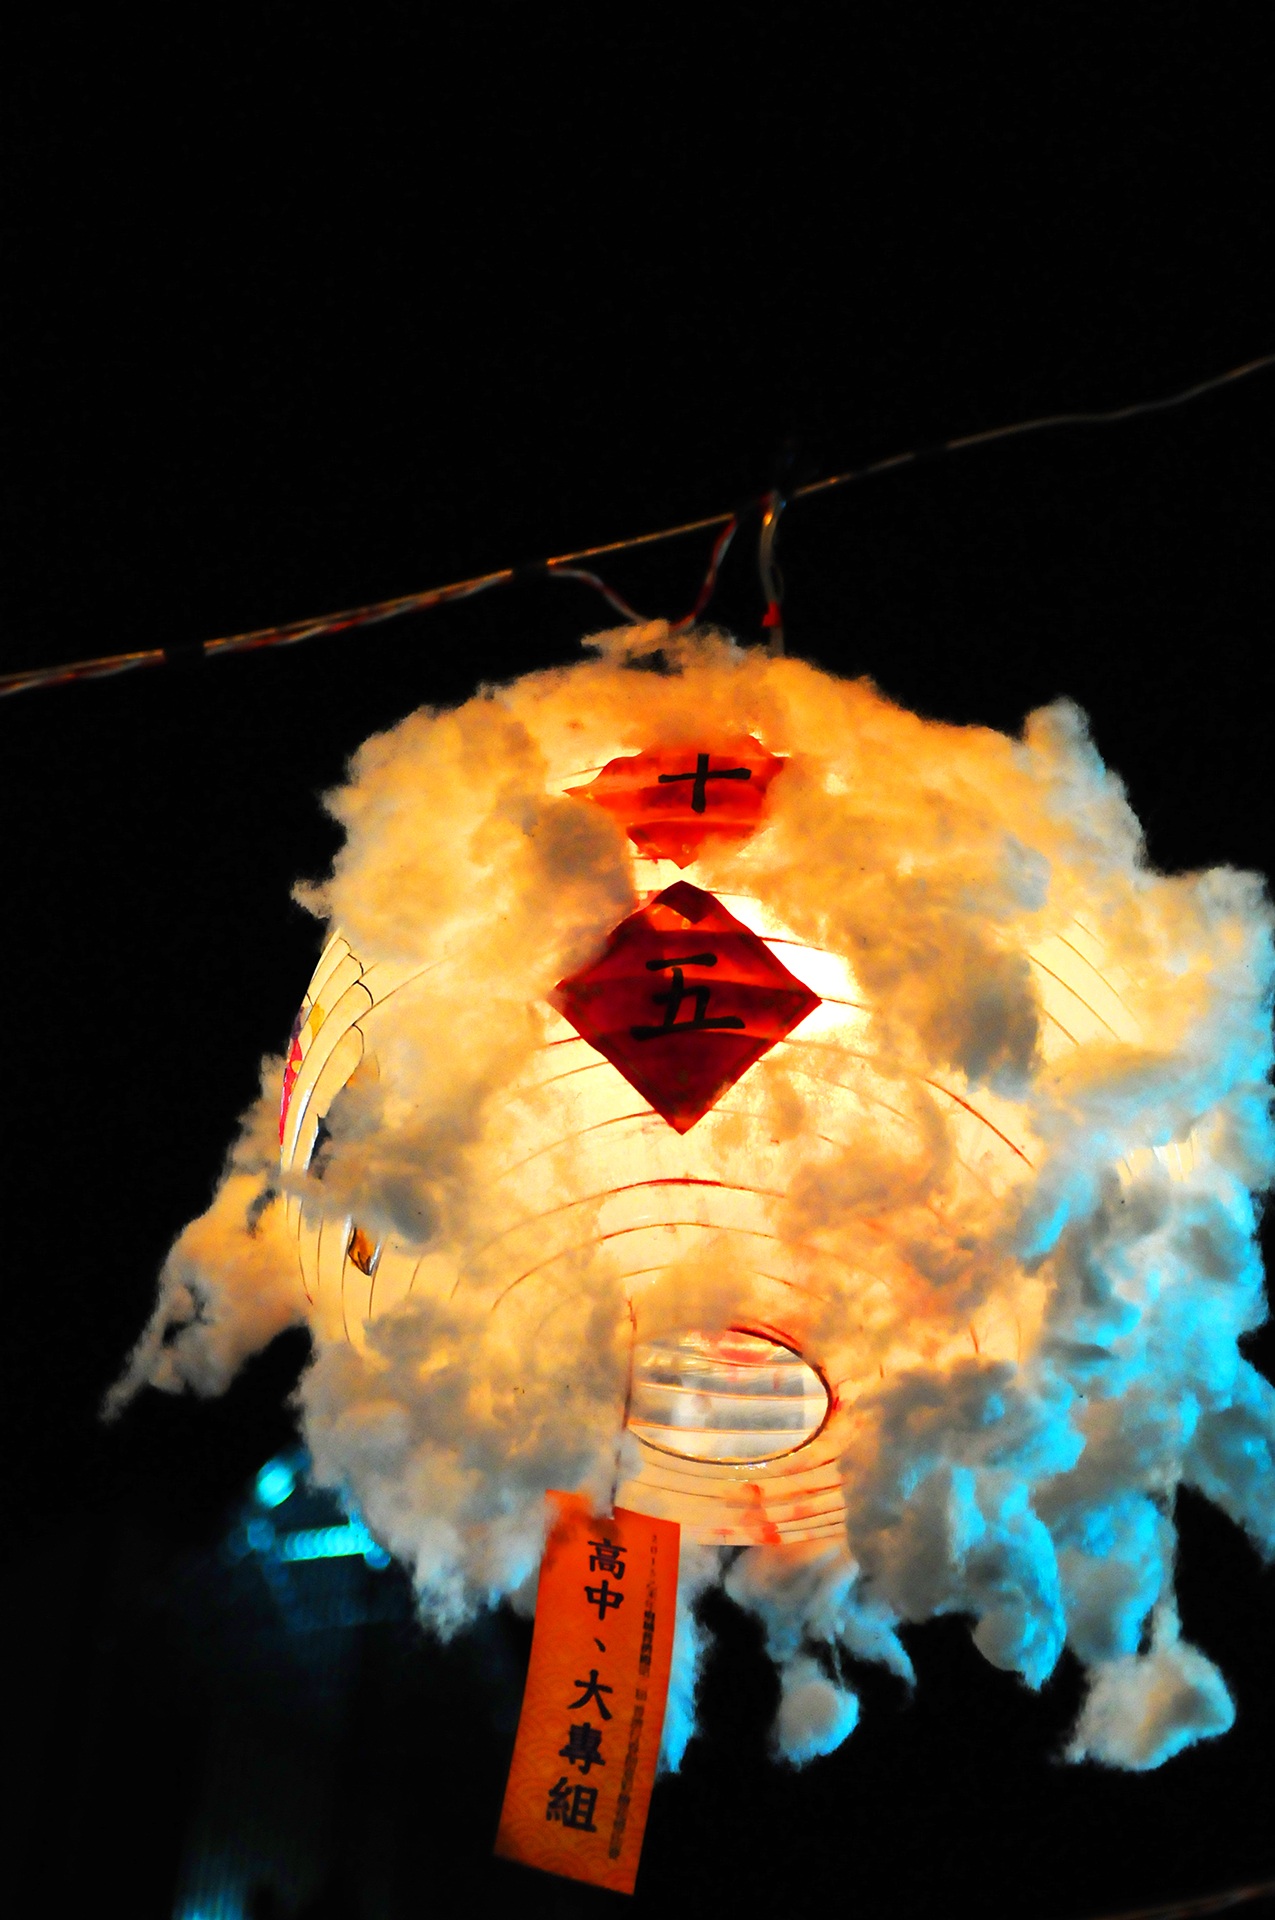
light, night, flower, lantern, red, color, space, darkness, blue, lighting, toy, shape, macro photography, lantern festival, atmosphere of earth